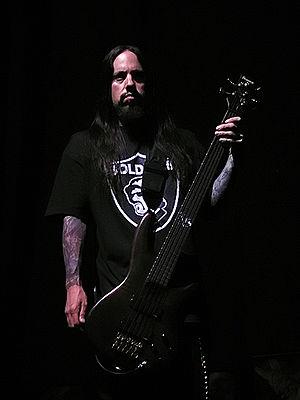
Reginald Quincy « Fieldy » Arvizu, né le 2 novembre 1969, dans le comté de Los Angeles en Californie, est un musicien américain. Il est surtout connu pour être le bassiste du groupe de nu metal Korn, et est également le guitariste du groupe de hard rock Stillwell.